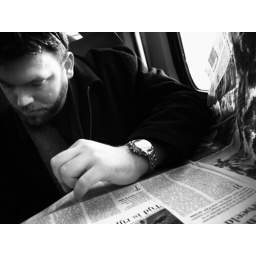
Derek reading paper in train